Vincas Vitkauskas

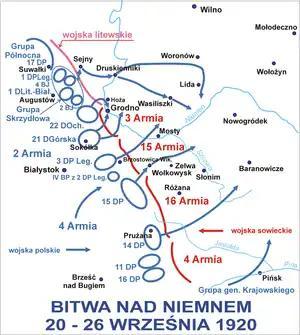
Map of the Battle of the Niemen River: 3rd Battalion, commanded by Vitkauskas, managed to outmarch Polish encirclement from Hoža via Lida to Ashmyany

He returned to his native village in October and joined the fledgling Lithuanian government to become the county governor of Vilkaviškis. On 1 February 1919, he volunteered to the newly established Lithuanian Army and was assigned as the commandant of Raseiniai. There he organized a company and faced the threat of the Bermontians.